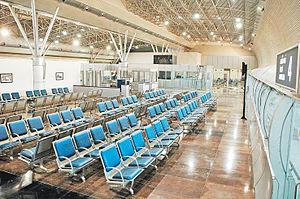
Tiruchirappalli aussi écrit Tiruchchirappalli, couramment connu comme Tiruchi, Trichy, ou anciennement Trichinopoly, est une grande ville de l'Inde située dans l'État du Tamil Nadu.